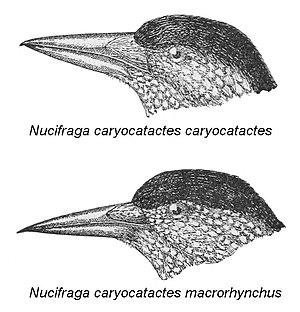
Casse-noix moucheté de Wallonie (Nucifraga caryocatactes caryocatactes) Casse-noix moucheté de Sibérie (Nucifraga caryocatactes macrorhynchos)
Le Cassenoix moucheté est une espèce de passereau de la famille des Corvidae.